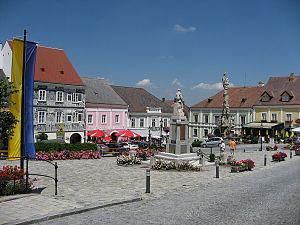
Weitra est une ville autrichienne du district de Gmünd, en Basse-Autriche. Elle compte 2 653 habitants en 2019.